Rurales

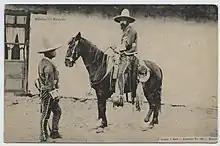
Public image of the rurales in charro style dress c1890. Photo Abel Briquet

Never numbering more than about 4,000 men and located in small detachments, the "Rurales" were too thinly spread to ever completely eliminate unrest in the Mexican countryside. They did however impose a superficial order, especially in the central regions around Mexico City, which encouraged the foreign investment sought by Díaz and his "científico" advisers. To a certain extent the regime saw the "Rurales" as a counterweight to the much larger Federal army and in the later years of the regime they were increasingly used to control industrial unrest, in addition to the traditional task of patrolling country areas. While in theory a centralized organisation, the rural guards often came under the direct control of local politicians ("Jefes") or landowners.